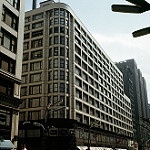
Scene: Outdoor